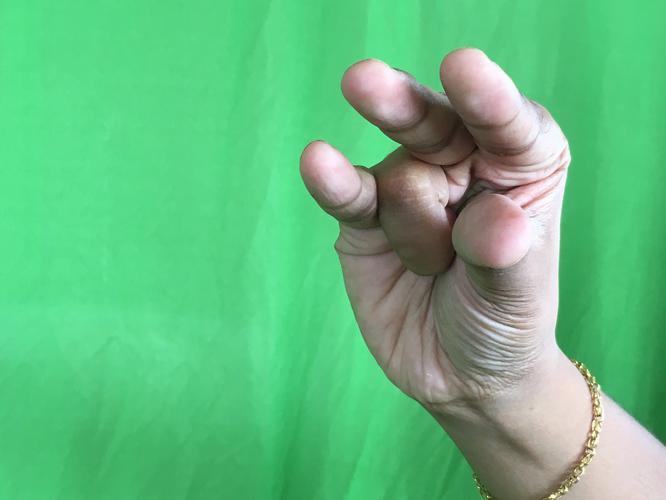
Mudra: Kangulam
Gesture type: single_hand